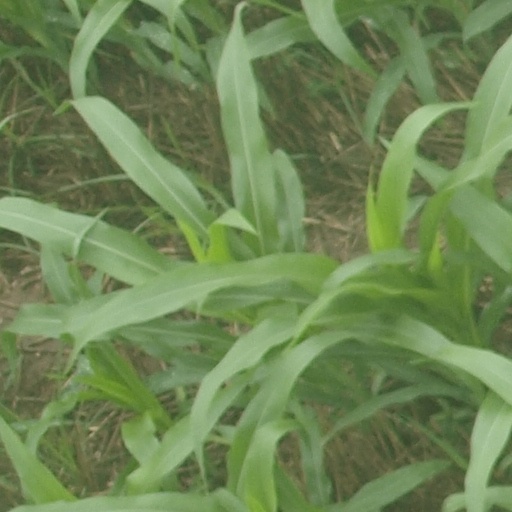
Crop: maize; corn